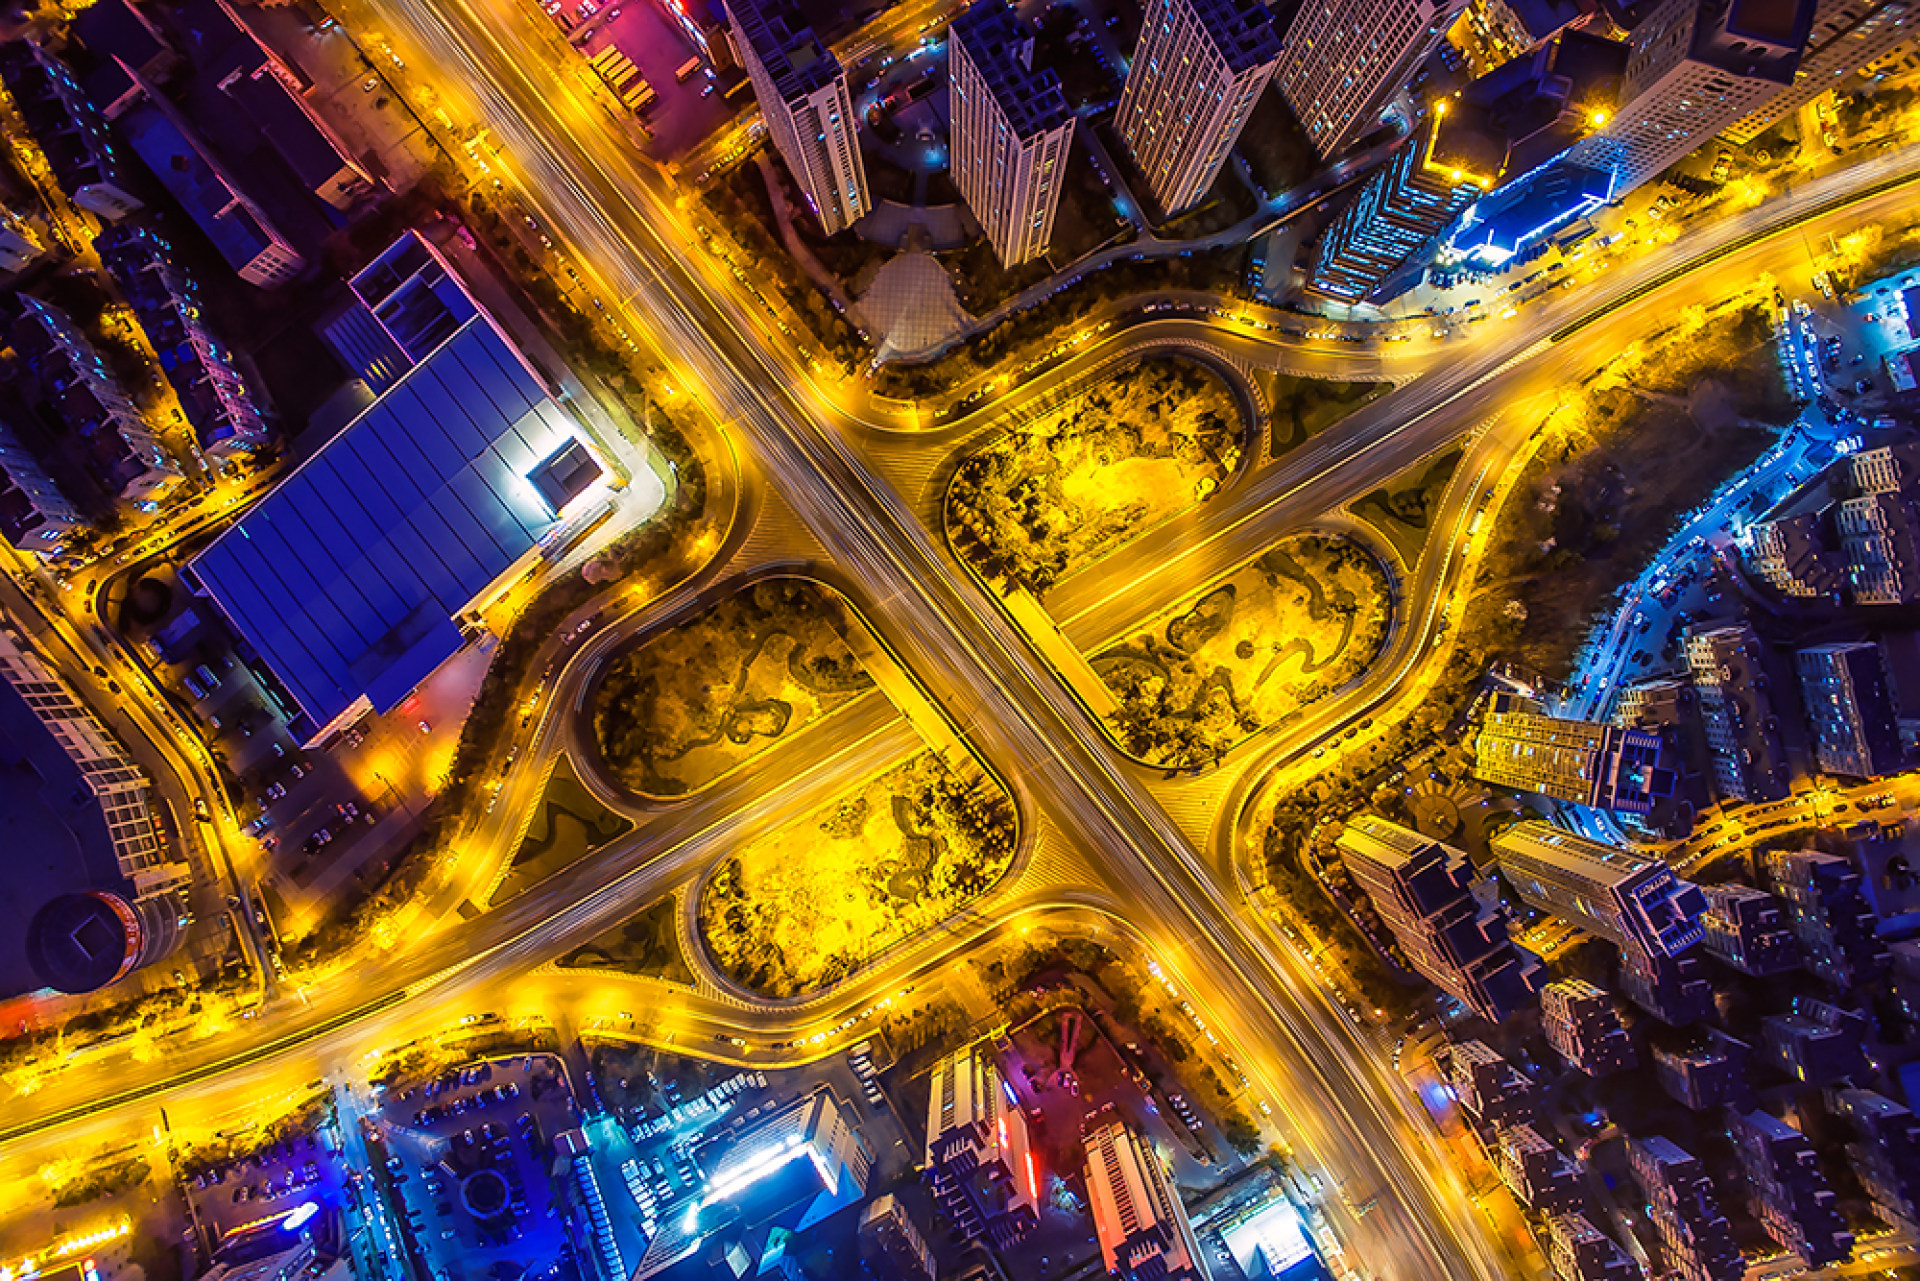
city, blue, landmark, metropolis, urban area, light, metropolitan area, yellow, architecture, cityscape, human settlement, night, infrastructure, building, electric blue, aerial photography, intersection, skyscraper, street, road, bird's eye view, metal, mixed use